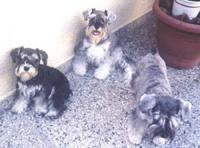
standard_schnauzer